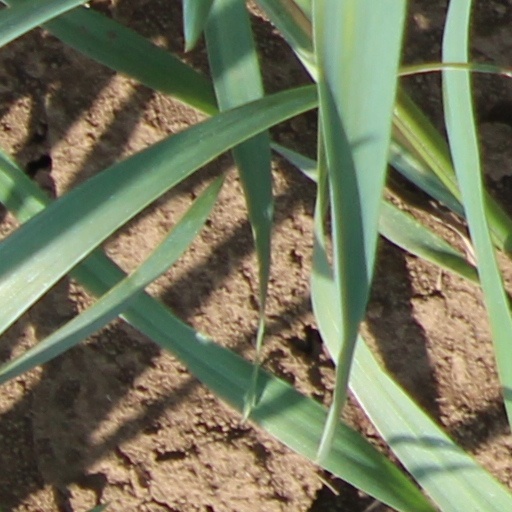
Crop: wheat